Sky position (RA, Dec in degrees): 123.024, 3.159
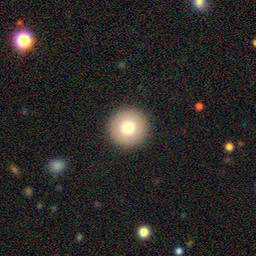
Galaxy morphology: Round Smooth Galaxies